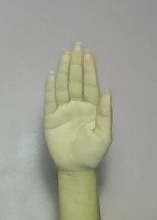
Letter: seen